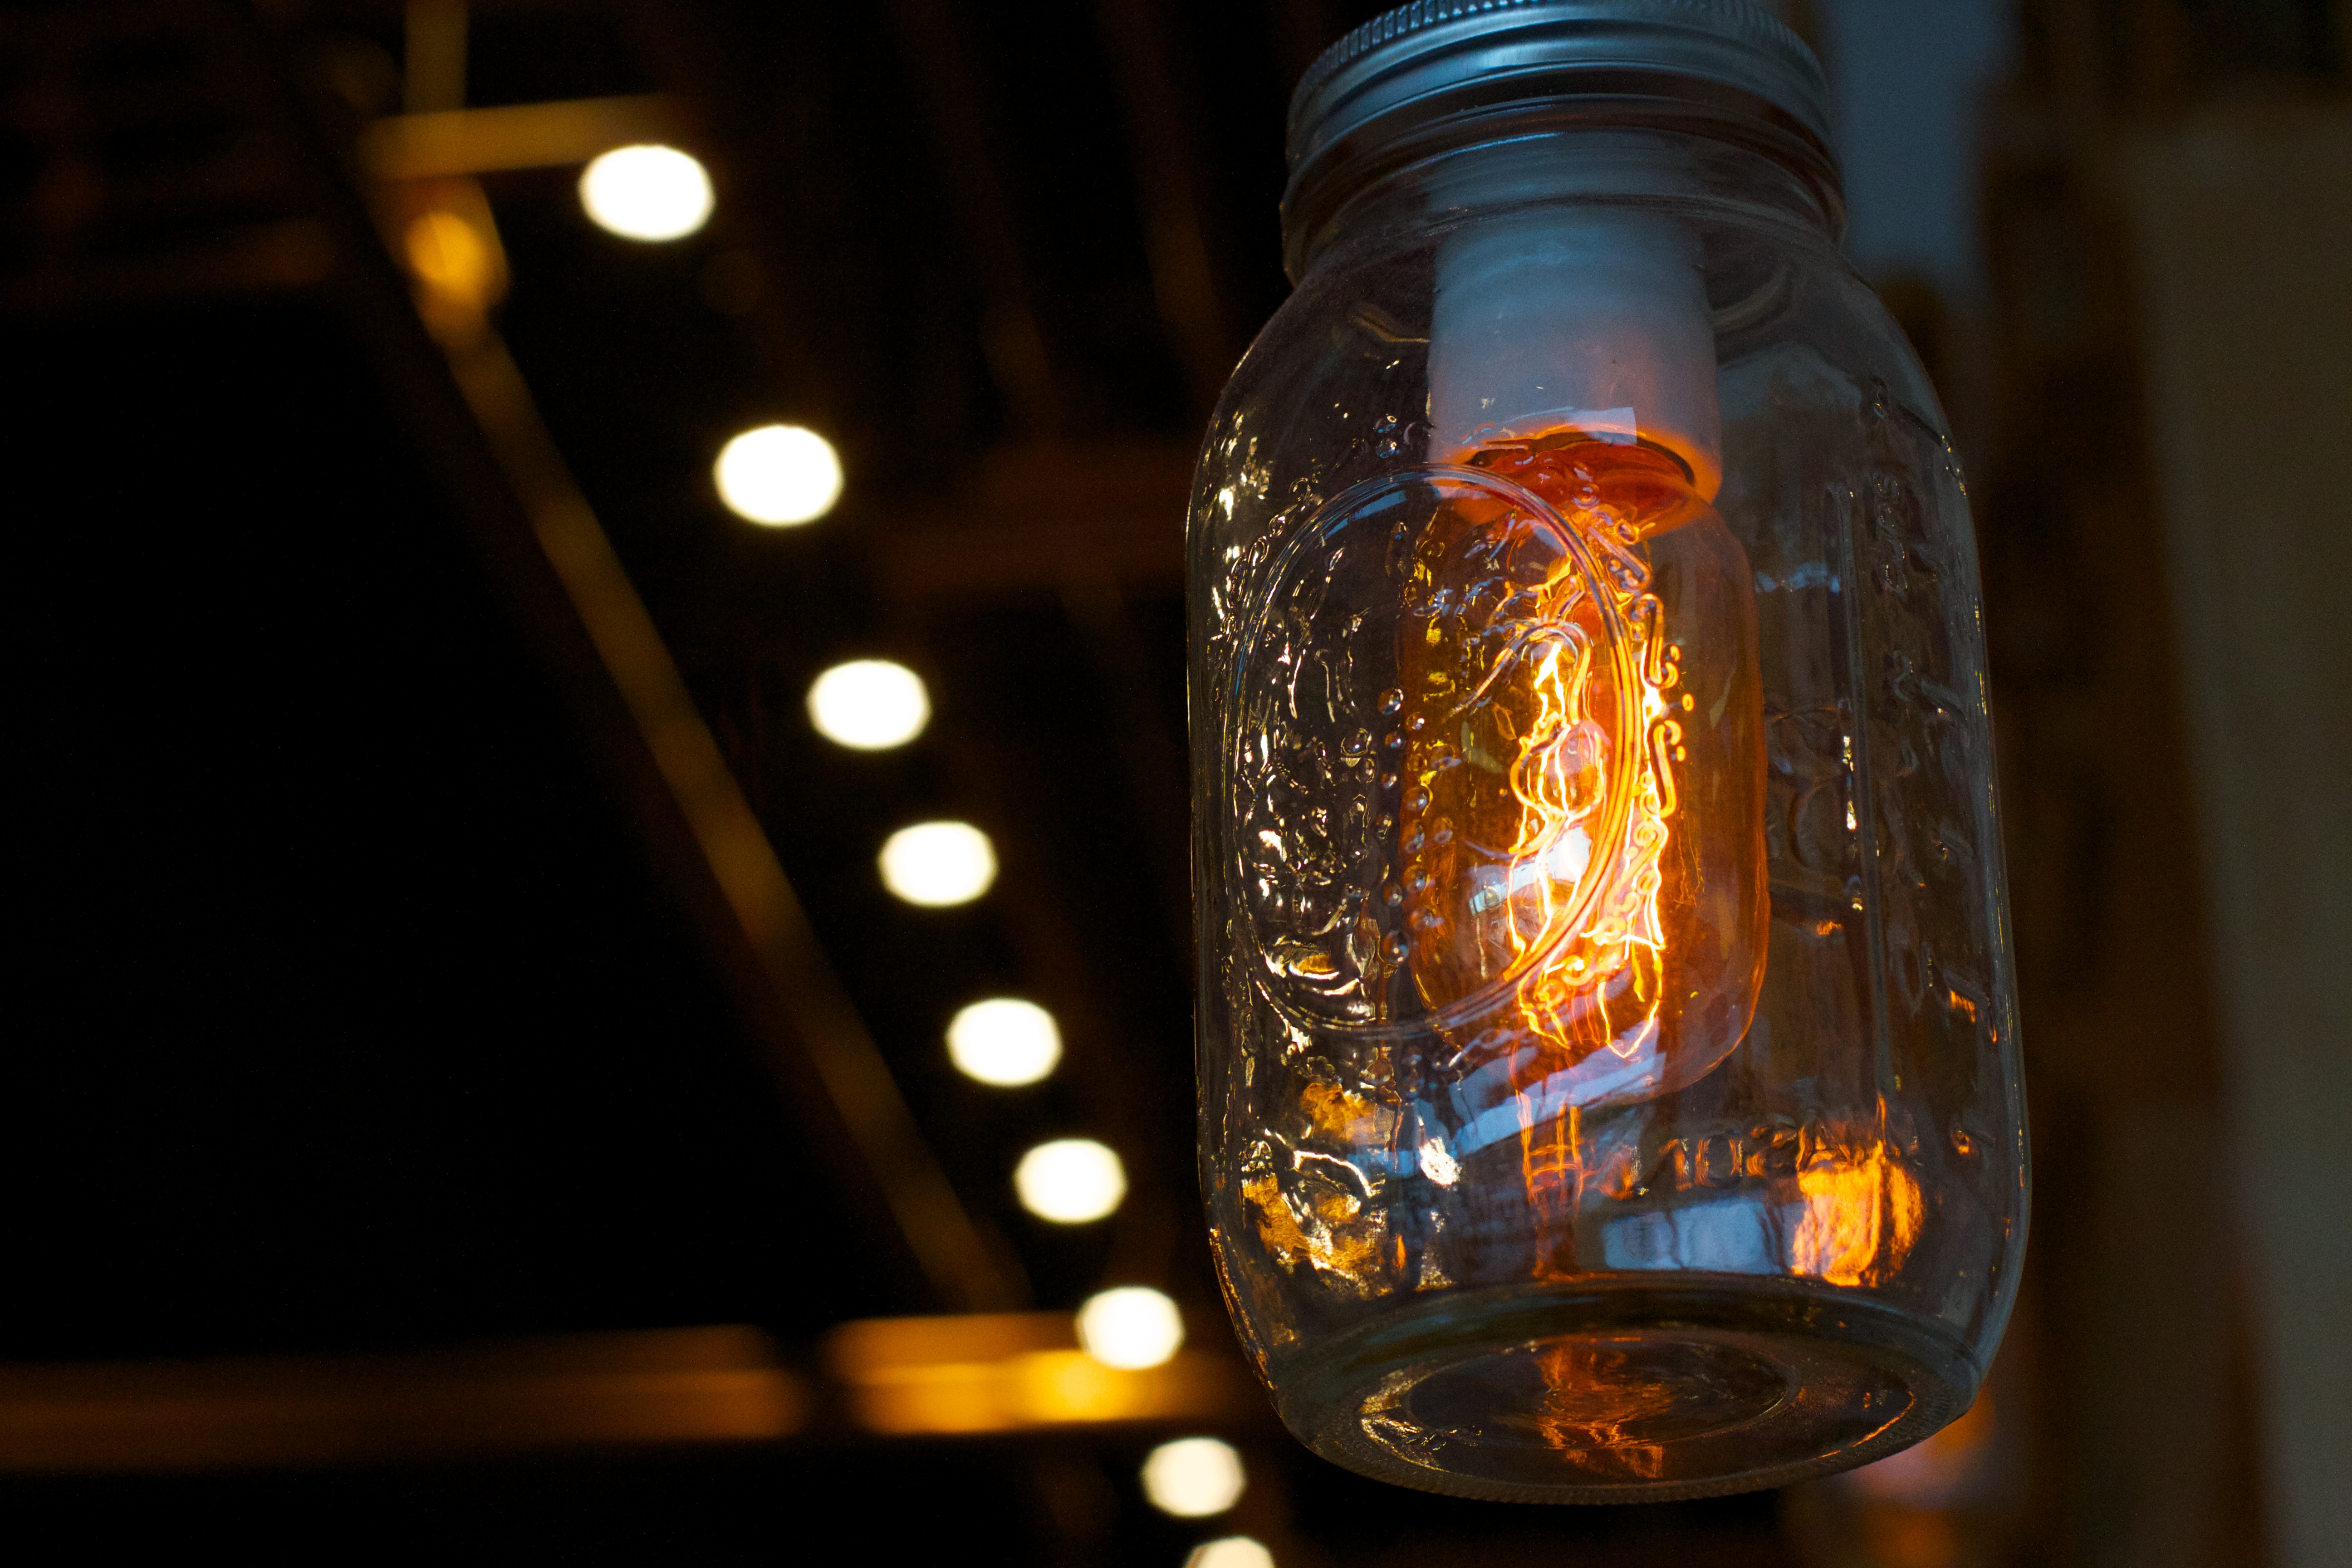
light, night, glass, color, drink, darkness, bottle, yellow, lighting, raildog, incandescent light bulb, distilled beverage, drinkware